1908 Interstate rugby league series

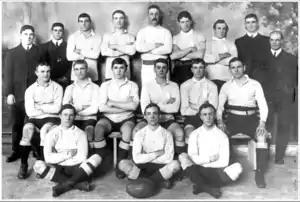
The NSW team for the inaugural interstate match.

With the likes of the great Dally Messenger, Billy Cann, Jersey O'Malley and skipper Arthur Hennessy in their ranks the Blues represented the cream of the newly established NSWRFL, whilst Queensland had done well to assemble a team as they had not yet established a club competition. It was no surprise, then, that NSW proved far superior in this inaugural meeting, with South Sydney winger Tommy Anderson posting four tries as the Blues raced to a 43-0 win.